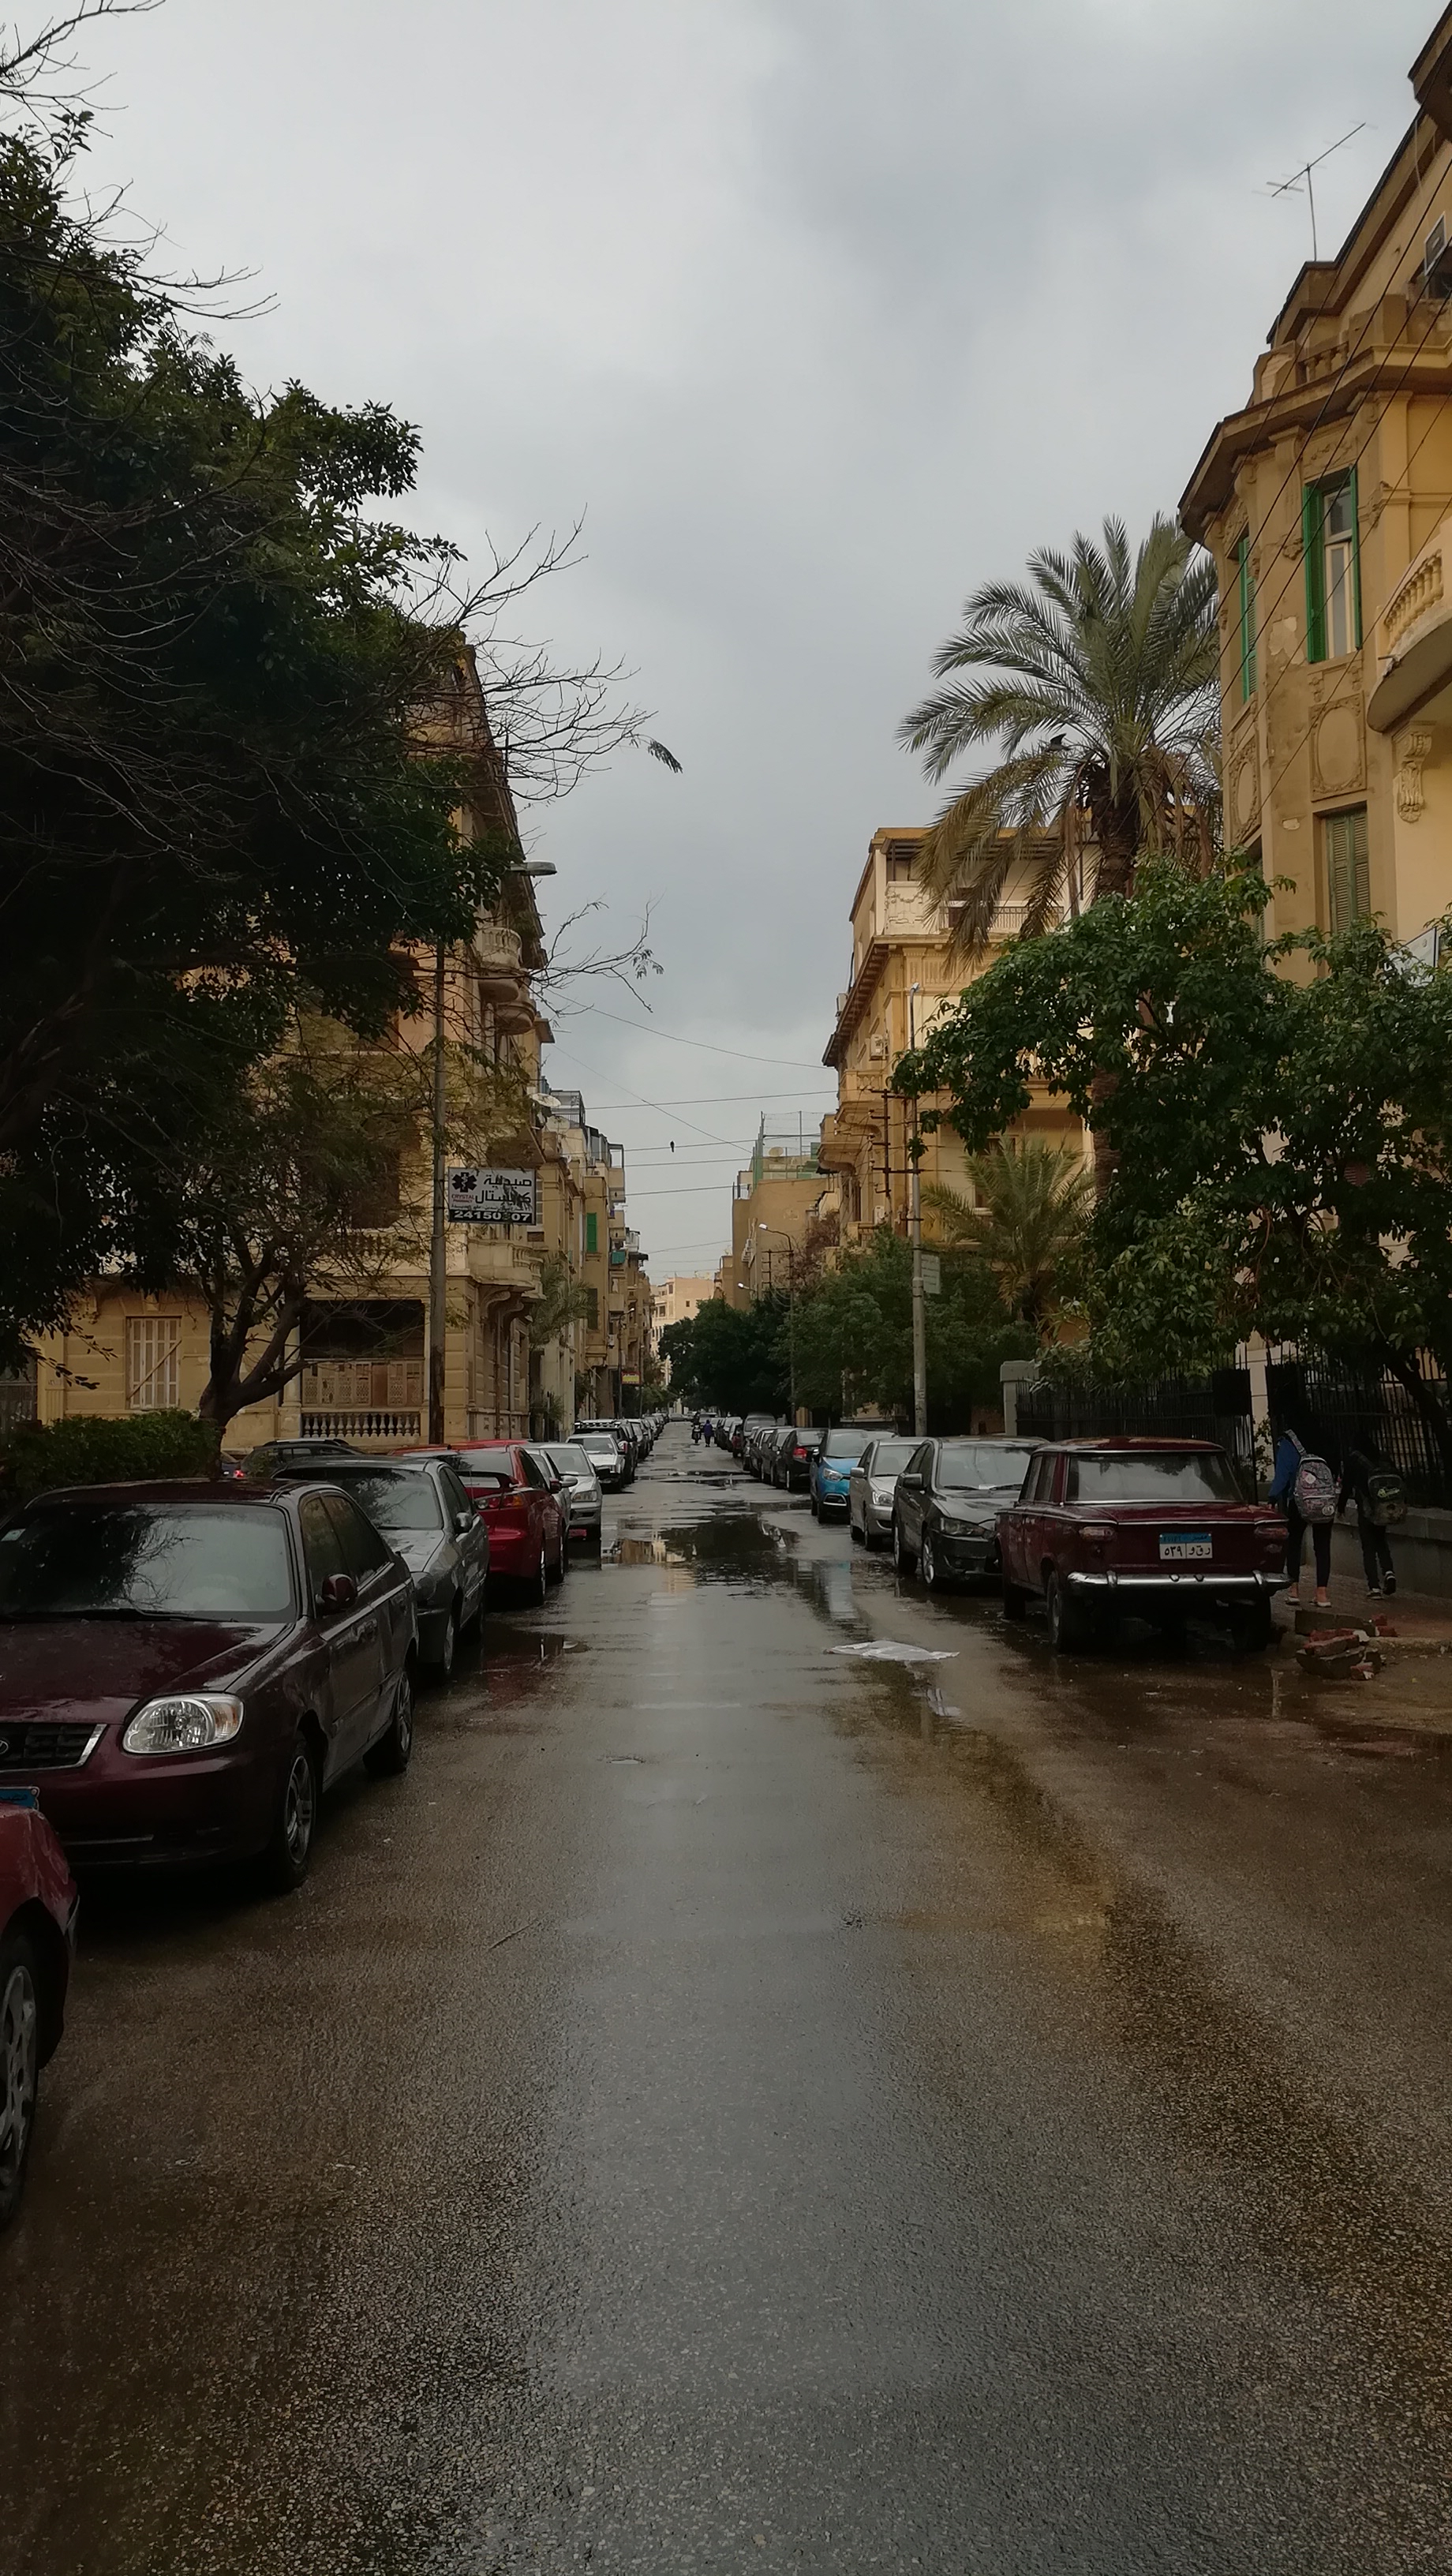
rain, car, tire, land vehicle, wheel, building, sky, vehicle, cloud, infrastructure, tree, plant, road surface, asphalt, mode of transport, thoroughfare, neighbourhood, automotive lighting, house, motor vehicle, travel, residential area, parking, urban design, road, city, Tints and shades, sidewalk, arecales, human settlement, palm tree, mixed use, street light, pedestrian, family car, street, downtown, flooring, mid size car, cobblestone, wilderness, traffic, suburb, lane, tourism, landscape, luxury vehicle, arch, vacation, evening, apartment, compact car, village, ancient rome, alley, automotive exterior, city car, town square, classic, transport, history, winter